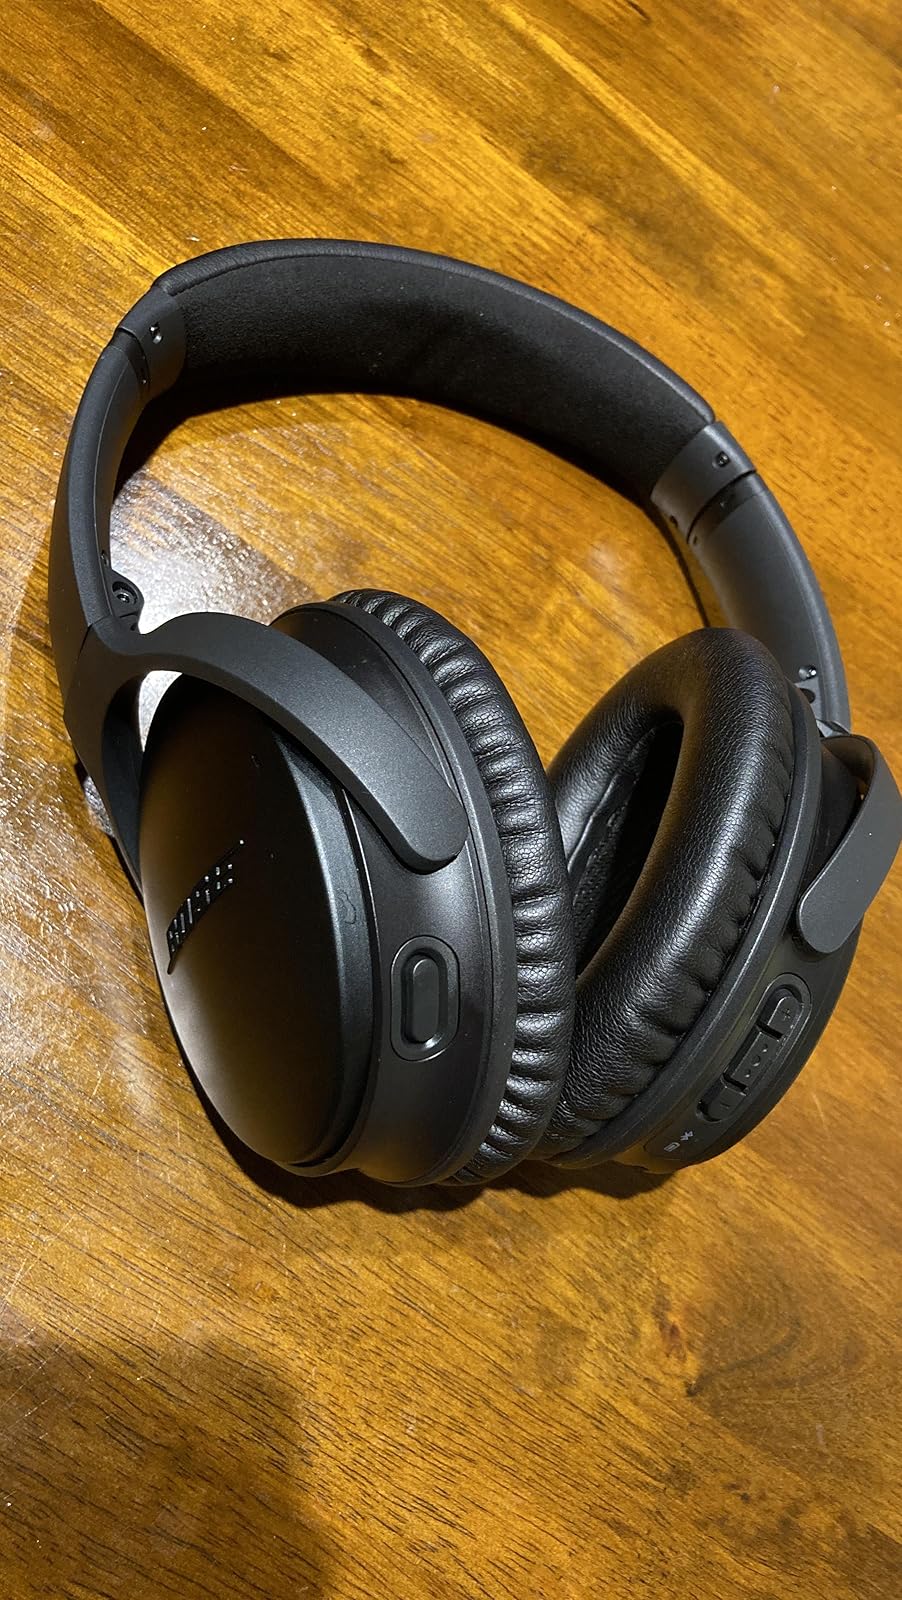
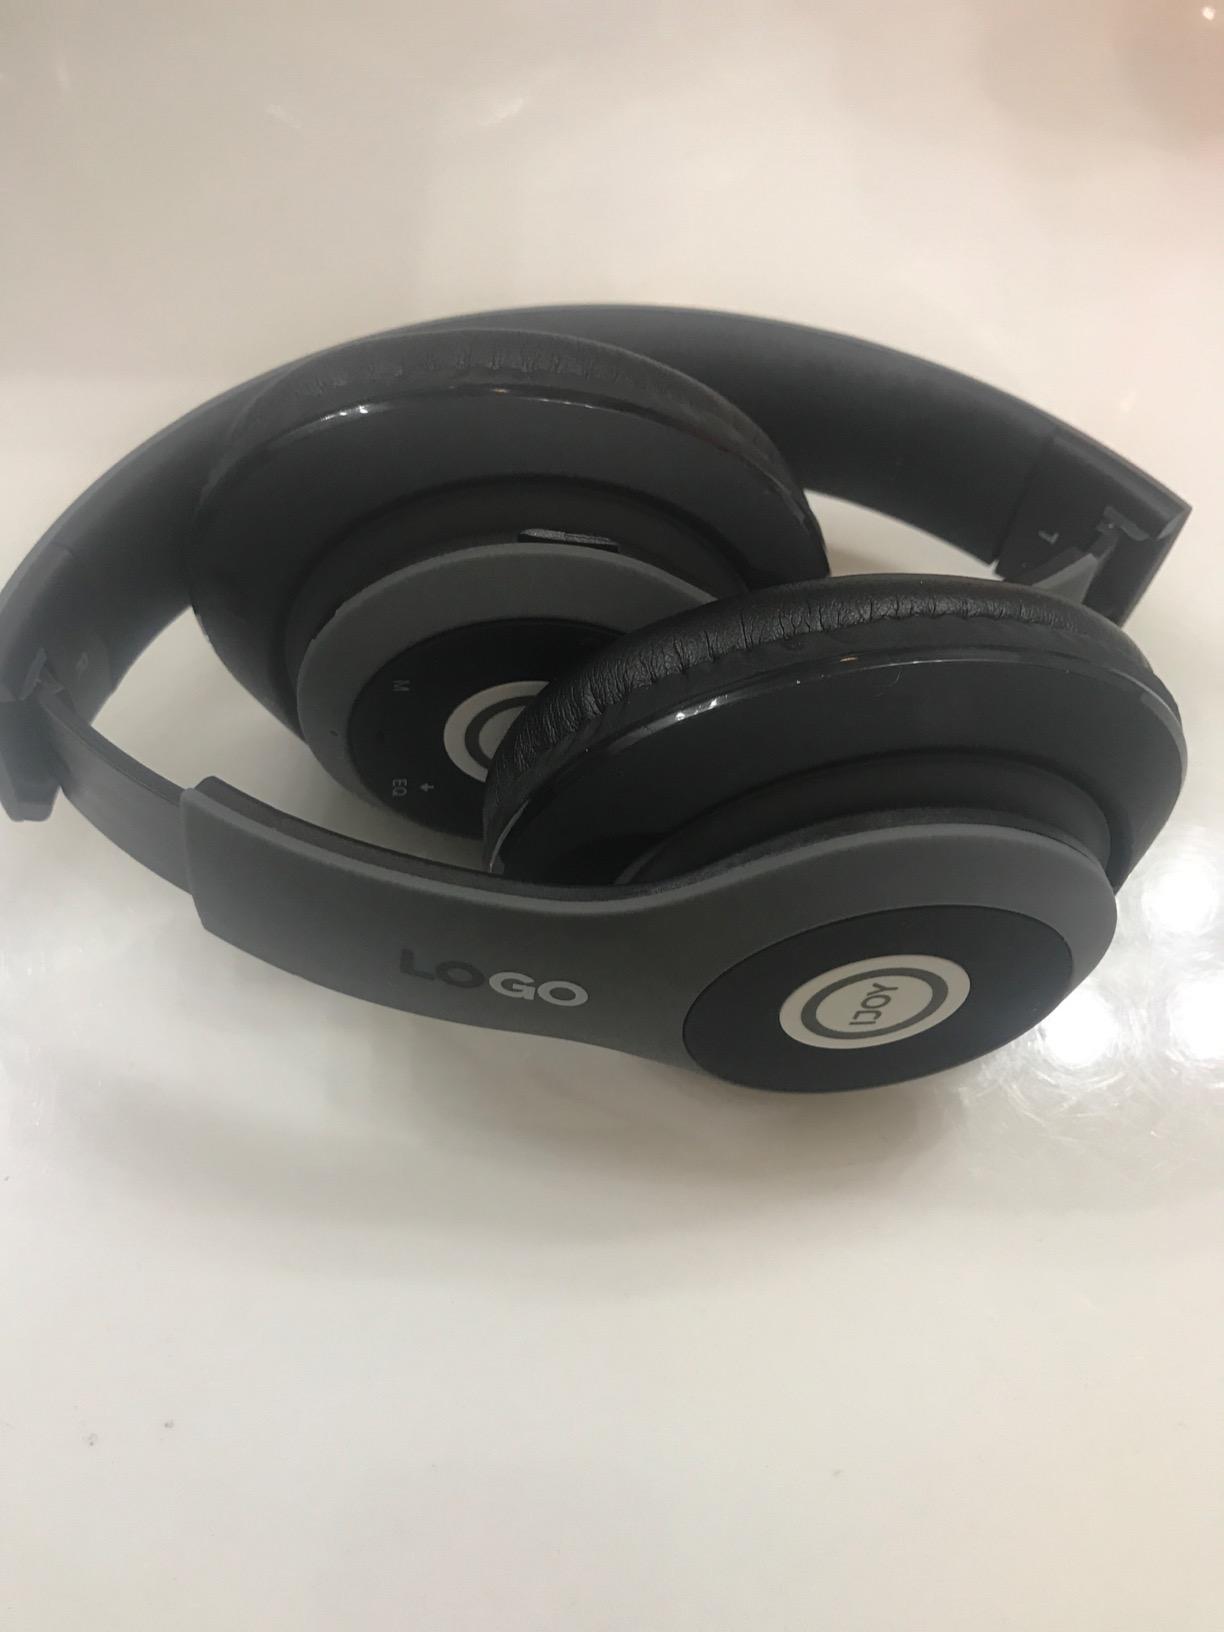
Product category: headphones
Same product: no